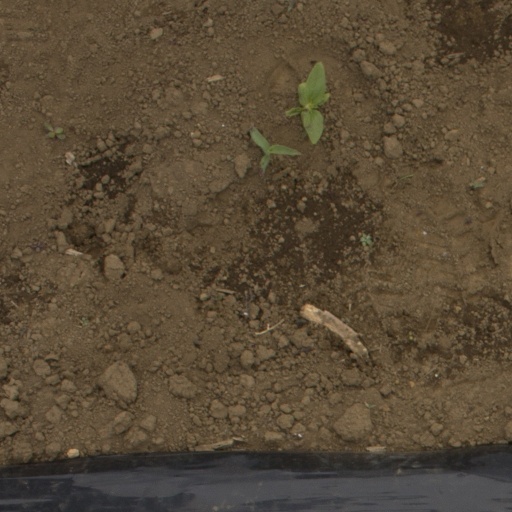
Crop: Jerusalem artichoke